The Shadow of Doctor Syn

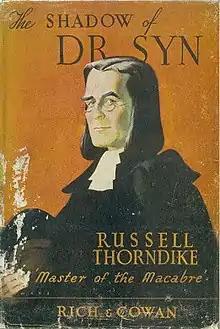
First edition (publ. Rich & Cowan)

Shadow of Doctor Syn is the seventh and last in the series of Doctor Syn novels by Russell Thorndike. Published in 1944, it follows the events of "Amazing Quest of Doctor Syn". Though it is the last book written in the series it acts as a prequel for the first novel. Thorndike dedicated it to Emma Treckman, with whom he co-wrote the stage play "The Return of Doctor Syn".